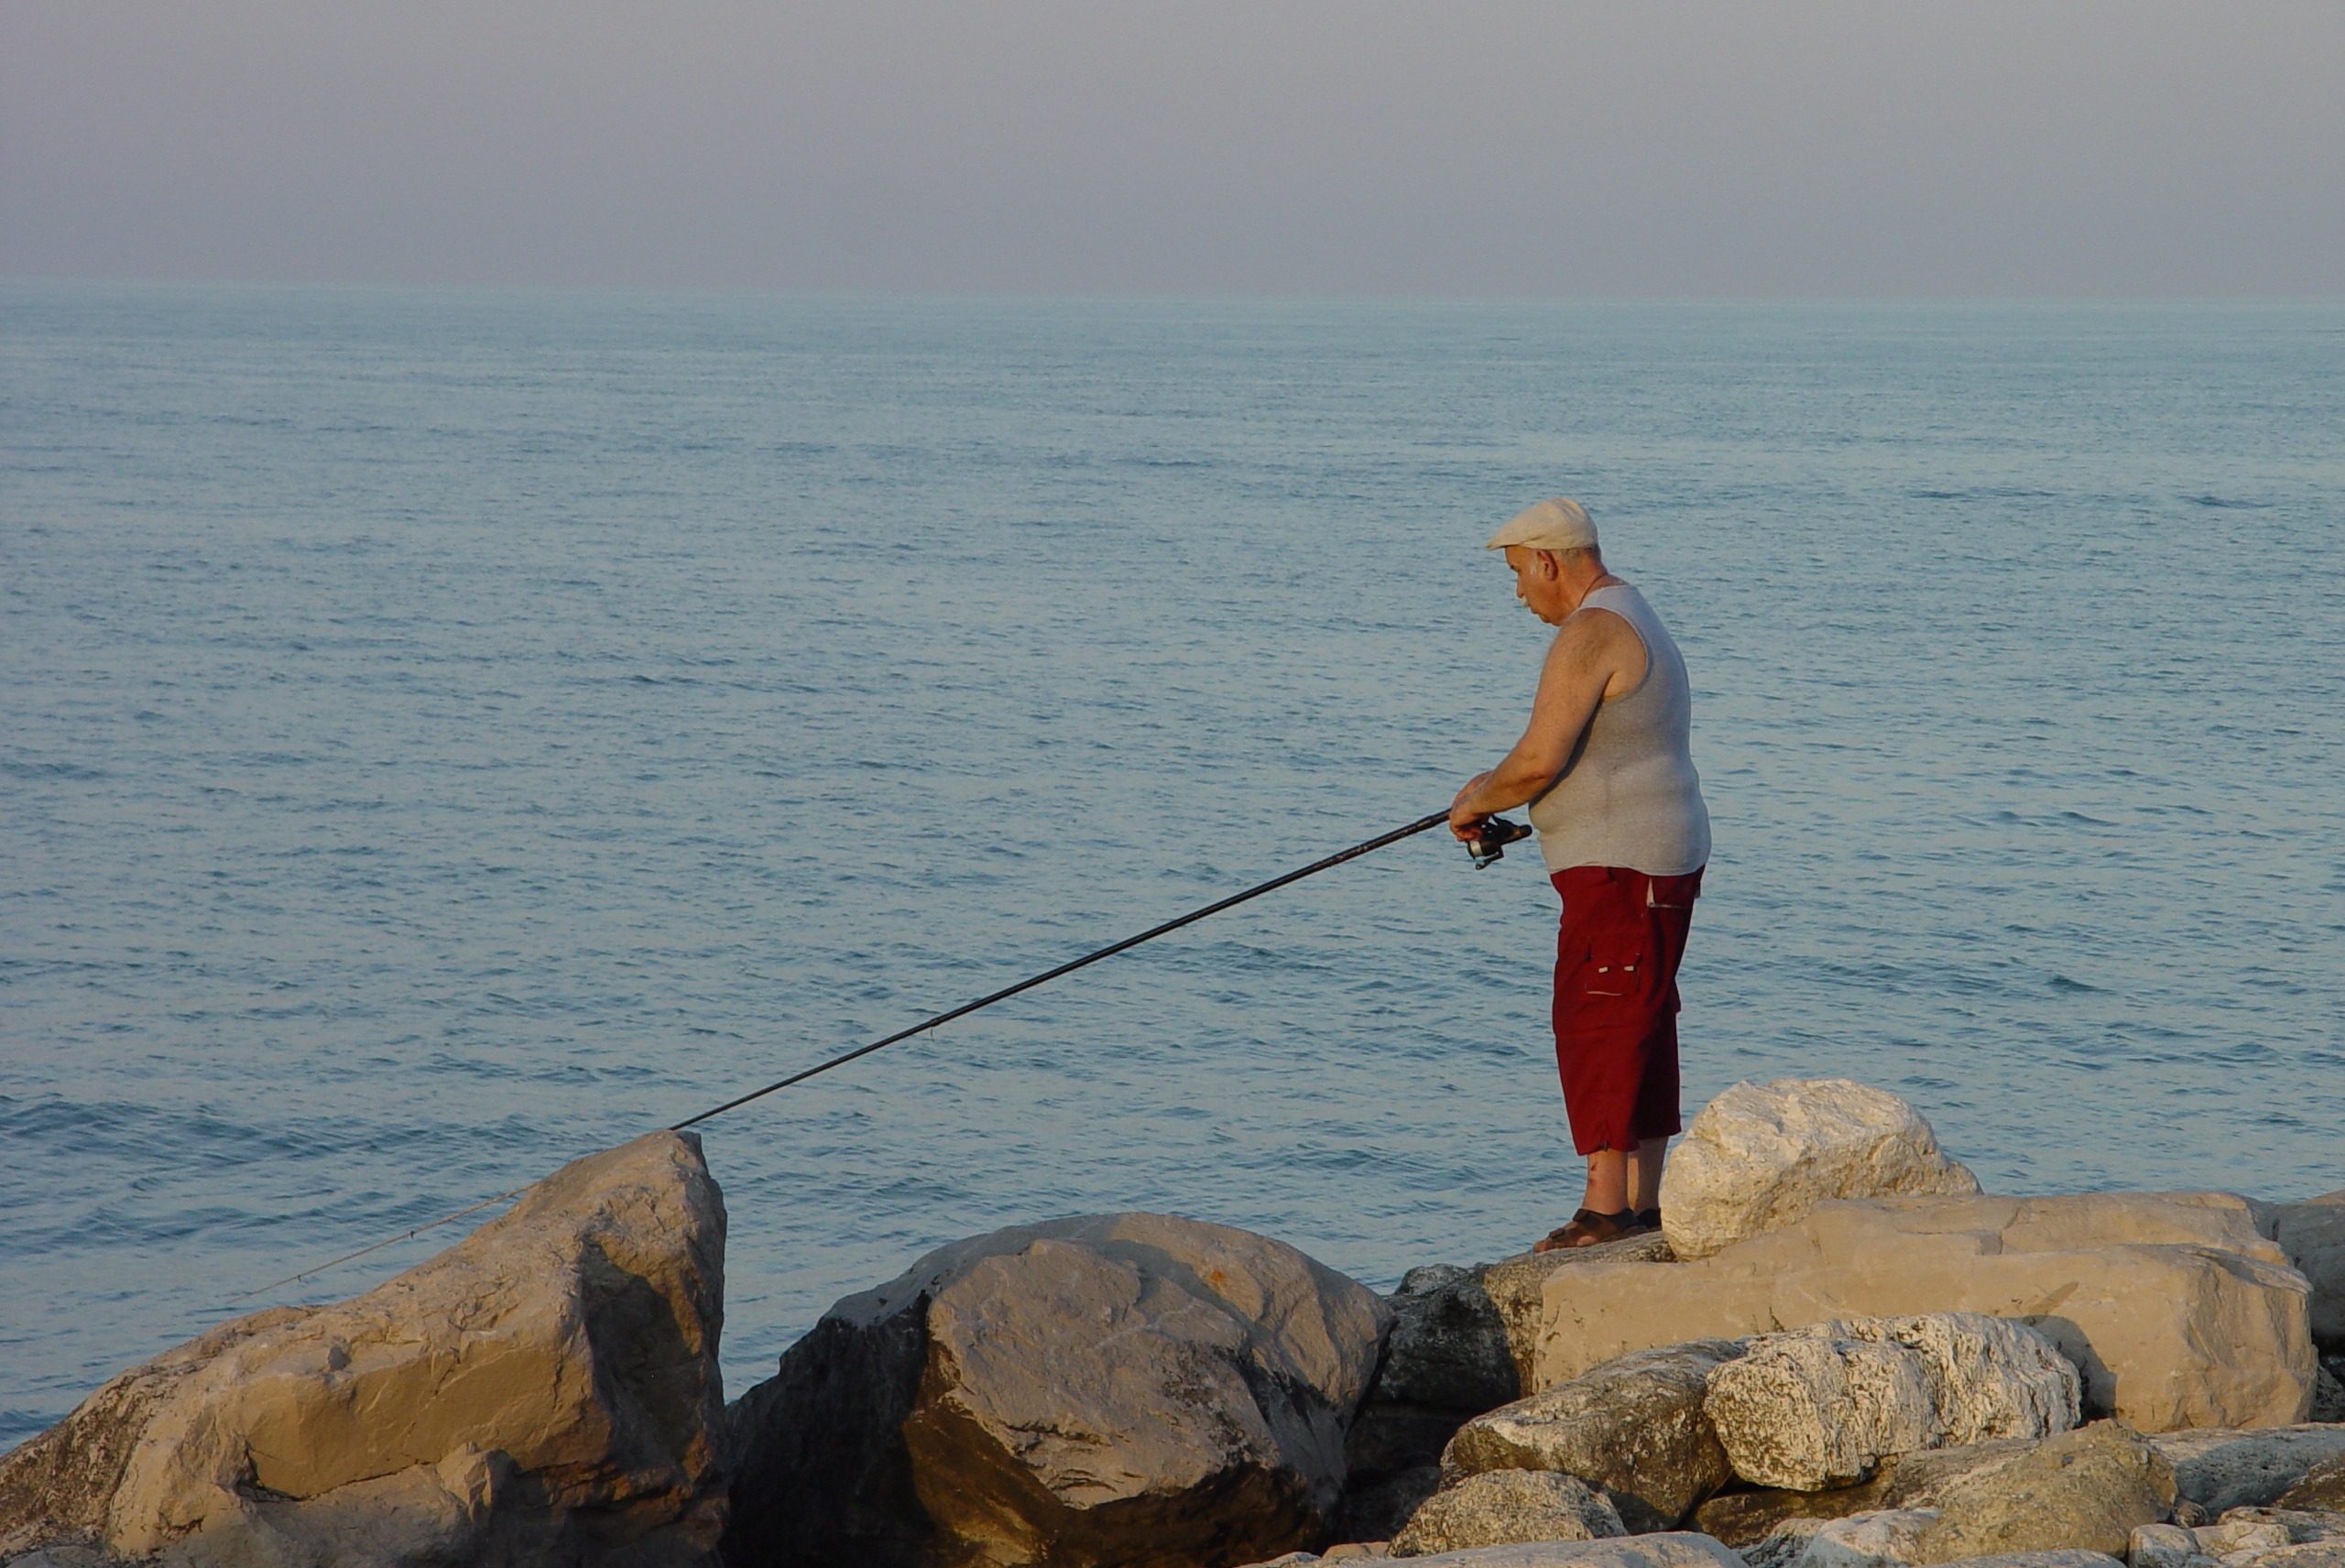
beach, sea, coast, rock, ocean, shore, wave, vacation, cliff, fishing, fisherman, bay, italy, body of water, one, cape